Ōmazaki Lighthouse

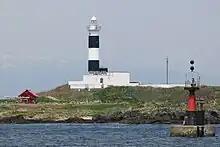
Ōmazaki Lighthouse

The is a lighthouse located at the northernmost extremity of the Shimokita Peninsula of Honshū island in Ōma, Aomori Prefecture, Japan. It is maintained by the Japan Coast Guard.